Church of the Intercession, Rostov-on-Don

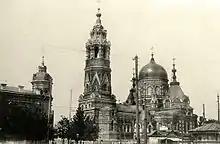
New Church of the Intercession. The corner of the Masalitina House visible to the left.

The building was constructed in Russian Revival style and had a width of 34 metres, 53 metres in length and also 53 metres in height (together with the cross). The height of the bell tower was 74,5 meters, with the main bell weighing 5100 kg.